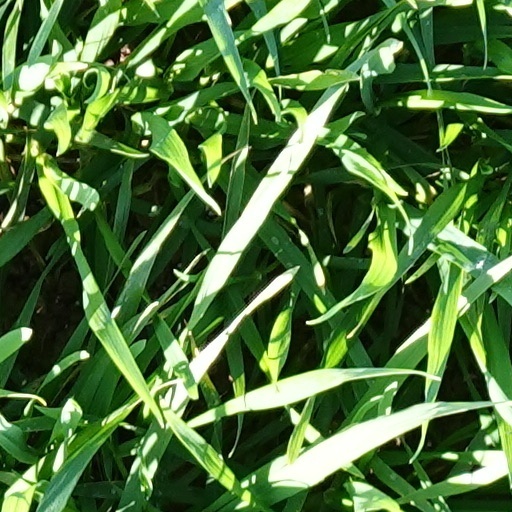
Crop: wheat